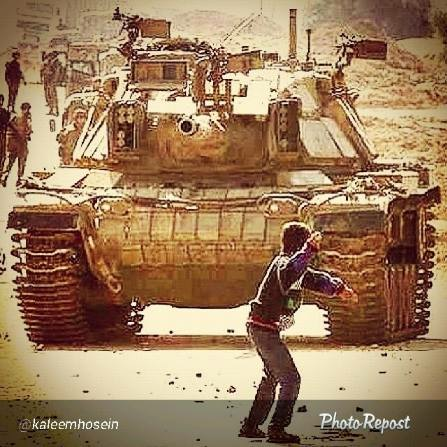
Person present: No